Water activity

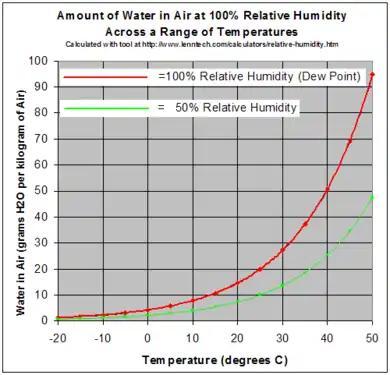
Red line shows saturation

The temperature at which dew forms on a clean surface is directly related to the vapor pressure of the air. Dew point hygrometers work by placing a mirror over a closed sample chamber. The mirror is cooled until the dew point temperature is measured by means of an optical sensor. This temperature is then used to find the relative humidity of the chamber using psychrometrics charts.